No. 50 Squadron RAF

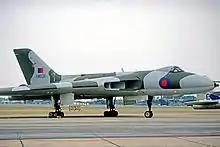
Avro Vulcan B.2 of No. 50 Squadron at RAF Mildenhall in 1976.

The squadron soon re-equipped with the four-engined Avro Lancaster, which it used for the rest of the war against German targets, flying its last mission of the war against an Oil Refinery at Vallø in Norway on 25/26 April 1945. The squadron flew 7,135 sorties during the war with a loss of 176 aircraft. It replaced its Lancasters with Avro Lincolns in 1946, disbanding at Waddington on 31 January 1951.